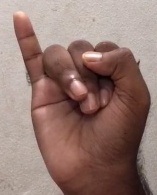
ASL sign: I